José María Caro Martínez

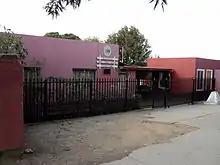
Caro Martínez founded a school in central Pichilemu, currently known as the Escuela Digna Camilo Aguilar.

Caro Martínez was a member of the Conservative Party of Chile, and was appointed by the party's leaders as the perpetual president of the party's seat in the commune of Pichilemu. In 1891, he was appointed by President Jorge Montt Álvarez as subdelegate of the 13th Subdelegation of San Fernando Department, which comprised the district of Cáhuil, territory of the current commune of Pichilemu. He held the position until 1892, and was succeeded by José Domingo Fuenzalida.